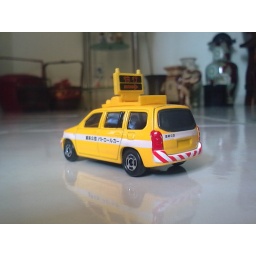
My collection of highway service/maintenance cars by Tomy. Toyota Probox Highway Maintenance Vehicle